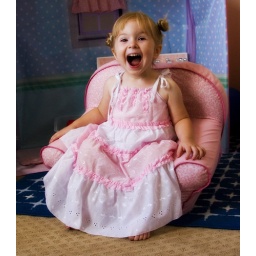
Series of candid (and not-so-candid) photos in her little pink chair